Ken Livingstone

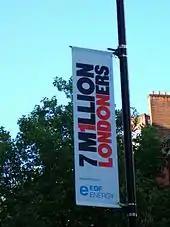
In the aftermath of the 2005 London bombings, Livingstone initiated a campaign to celebrate London's multiculturalism

While leaving a City Hall LGBT reception in February 2005, Livingstone objected to an "Evening Standard" photographer "harassing" other guests. When "Evening Standard" journalist Oliver Finegold introduced himself as working for the paper, Livingstone asked if he had been "a German war criminal". When Finegold said that he was Jewish, Livingstone said he was "just like a concentration camp guard, you are just doing it because you are paid to, aren't you?" and asserted that he (Finegold) worked for the "reactionary bigots... who supported fascism" at the "Daily Mail". Although the "Evening Standard" initially did not deem the comments newsworthy, they were leaked to "The Guardian", resulting in accusations of antisemitism against Livingstone from the Board of Deputies of British Jews. There were many calls for Livingstone to apologise, including from Tony Blair, the London Assembly, a Holocaust survivors group and his deputy Gavron (the daughter of a Holocaust survivor), but Livingstone refused, citing what he said was a hate campaign of almost a quarter of a century against him by newspapers, particularly Associated Newspapers, publisher of the "Evening Standard" and the "Daily Mail", and their long record of bigotry and racism. The Standards Board for England asked the Adjudication Panel for England to deal with Livingstone on the issue, who in February 2006 found him guilty of bringing his office into disrepute and suspended him from office for a month. Livingstone and others argued that an unelected board should not have the power to suspend an elected official. In October 2006 at the High Court of Justice, justice Andrew Collins overturned the decision to suspend Livingstone.